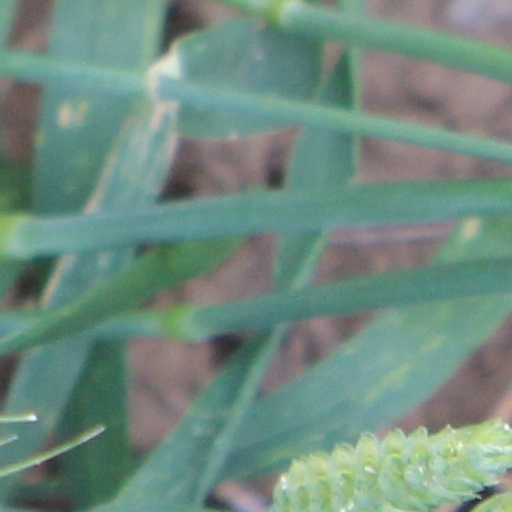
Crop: wheat